Elizabeth of Leiningen

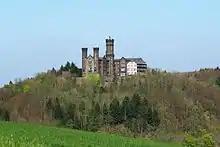
Schaumburg Castle from the south west

Elizabeth was a daughter of Count Emich III of Leiningen. She married in or before 1169 to Rupert III ‘the Bellicose’ of Nassau (died 23/28 December 1191). From this union came the following children: